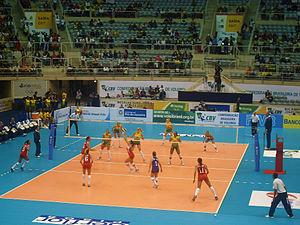
Le Grand Prix mondial de volley-ball 2009 est une compétition de volley-ball féminin comprenant 12 nations qui s'est tenue du 31 juillet au 23 août 2009. La finale s'est déroulée à Tokyo, Japon du 19 au 23 août 2009. Porto-Rico, le Brésil, la République Dominicaine et les États-Unis se sont qualifiés lors de la coupe Panaméricains de volley-ball féminin à Mexicali et Tijuana. La Pologne qualifiée d'office ainsi que les trois premiers du tournoi de qualification au Grand Prix 2009, qui s'est disputé du 16 au 21 septembre 2008 à Omsk Russie, représentaient l'Europe. La Chine, le Japon sont qualifiés d'office pour le continent Asiatique ainsi que La Corée du Sud et la Thaïlande qualifiés lors de la Coupe d'Asie de volley-ball, qui s'est disputée du 1ᵉʳ au 7 octobre 2008 à Nakhon Ratchasima, Thaïlande.